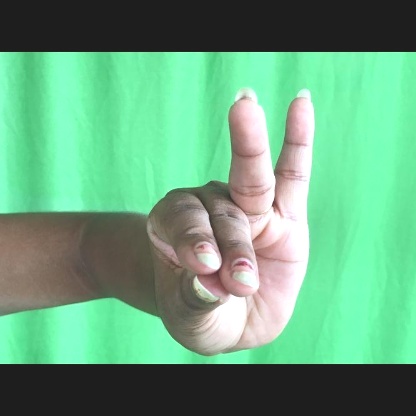
Mudra: Katakamukha